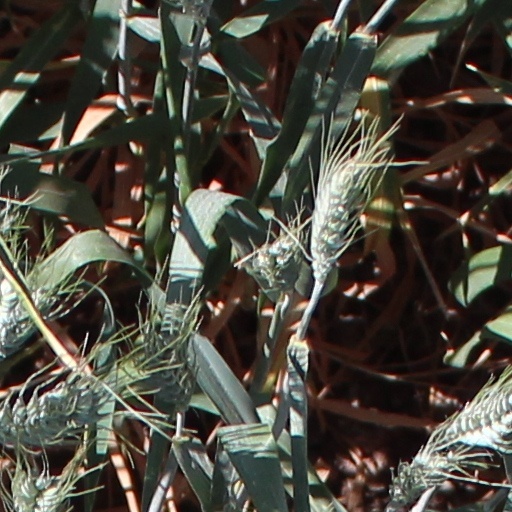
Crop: wheat